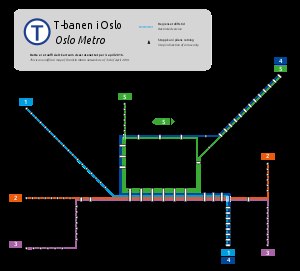
T-banen i Oslo / Linjenet
Linjenettet pr. 3. april 2016.
T-banen i Oslo er et metrosystem i Norges hovedstad Oslo. Systemet består af fire vestlige og fire østlige baner, der er bundet sammen af en central tunnelstrækning, hvortil kommer en ringbane rundt om byen. T står for tunnelbane, men i praksis ligger det meste af T-banen over jorden, især udenfor centrum. Der er 101 stationer, hvoraf 17 er underjordiske eller indendørs.